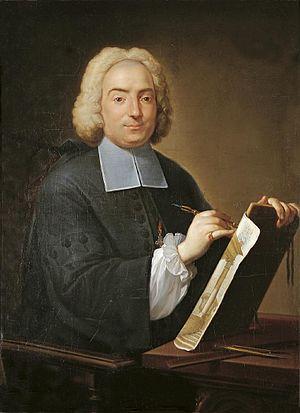
L'architecture baroque à Turin correspond à une période architecturale allant de la deuxième moitié du XVIᵉ siècle à la fin du XVIIᵉ siècle. La ville de Turin conserve aujourd'hui encore le caractère qu'a voulu lui donner le duc de Savoie Emmanuel-Philibert, qui, en 1562, transféra sa capitale de Chambéry à Turin et dut, à une époque où l'absolutisme commençait à s’épanouir, faire le choix d'une architecture affirmant l'autorité de l'État et du monarque. Les façades des palais sont ici beaucoup plus sobres et rigoureuses qu'à Rome. Le baroque est ici rationnel et donne à la ville un air de gravité.
Filippo Juvarra ou Juvara est un architecte baroque italien, qui fut également scénographe.